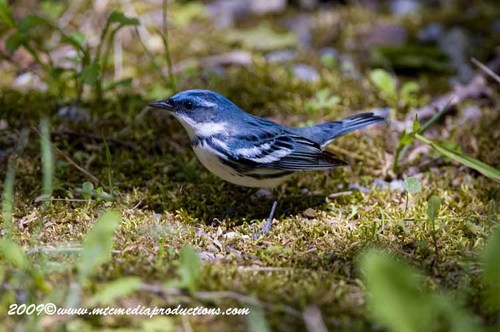
this is a bird with a white belly and grey wings.
this bird is white, blue, and black in color with a sharp black beak and blue eye rings.
a beautiful blue warbler with white throat, breast and belly, white wingbars, and black wingtips.
this bird has a blue crown, a short bill, and a white belly
this bird is blue with black on its side and has a long, pointy beak.
this bright blue bird has a white throat, belly, and wing bars.
this is a blue and white bird with a small pointed black beak.
a small bird with striped black and blue wingbars, blue back, the bill is short and pointed, and the head has light blue eye brows.
this bird is blue, black, and white in color, with a black beak.
a blue bird with a white belly white striped crown
Species: Cerulean Warbler